Valpovo

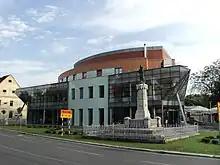
Valpovo Culture Center

The town is first mentioned in 1332. In June of 1543, during Sultan Suleiman's campaign into Hungary, Valpovo was besieged, taken, and annexed to the Ottoman Empire. It was initially a kaza centre in the Sanjak of Pojega until 1601. It was later in sanjak centre in Kanije Eyalet until Austrian conquest in 1687.